New Zealand Oceanographic Institute

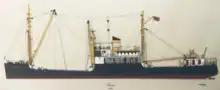
New Zealand research vessel "Taranui" from original drawing by Murray Robinson.

Initially, NZOI chartered the ageing cargo-passenger island trader "Taranui" for two lengthy periods each year. On "Taranui", ship's positions were fixed in much the same way that James Cook had used two centuries earlier. Sextant angles fixed positions relative to features ashore or, remote from land, from the sun and stars. After several cloudy days, a ship's position could have a margin of error of tens of nautical miles. Sample position required a further guess based on wire angle and drift. "Taranui" served oceanography through until the early 1970s.